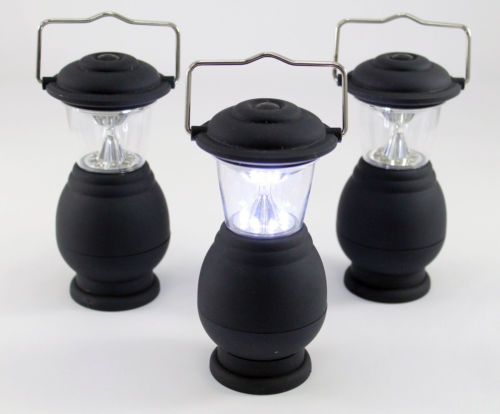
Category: lamp